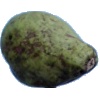
Label: pear_stone